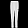
Label: Trouser